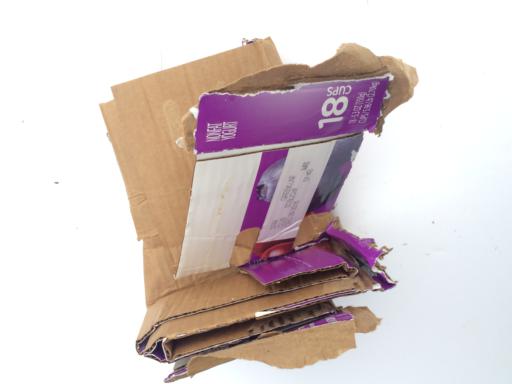
Label: cardboard